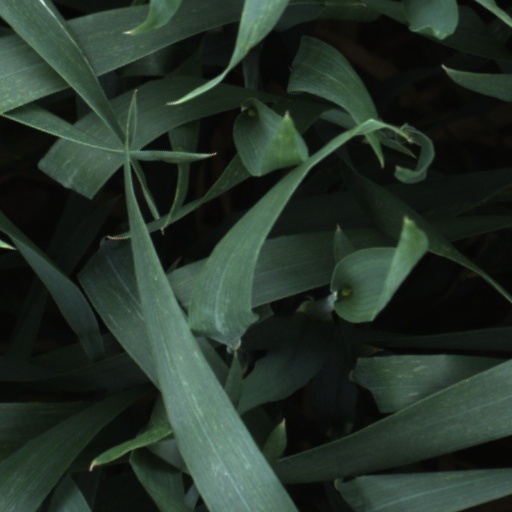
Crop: wheat